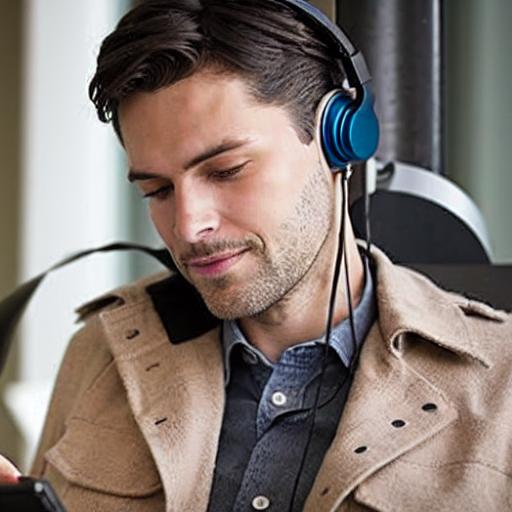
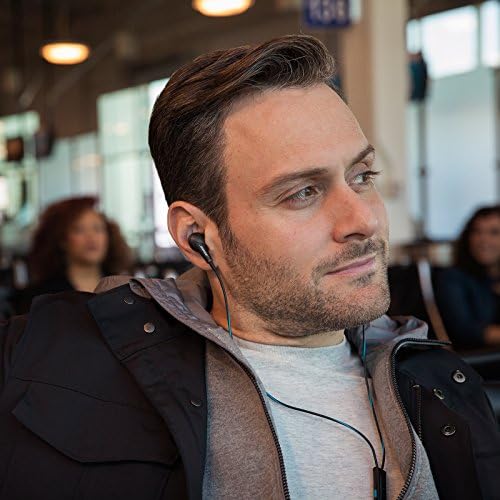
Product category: headphones
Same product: no